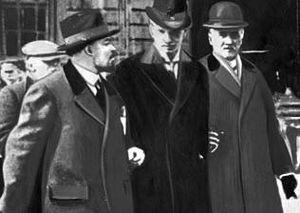
Ture Nerman est un homme politique communiste et journaliste suédois qui écrivit aussi des poèmes et des chansons.